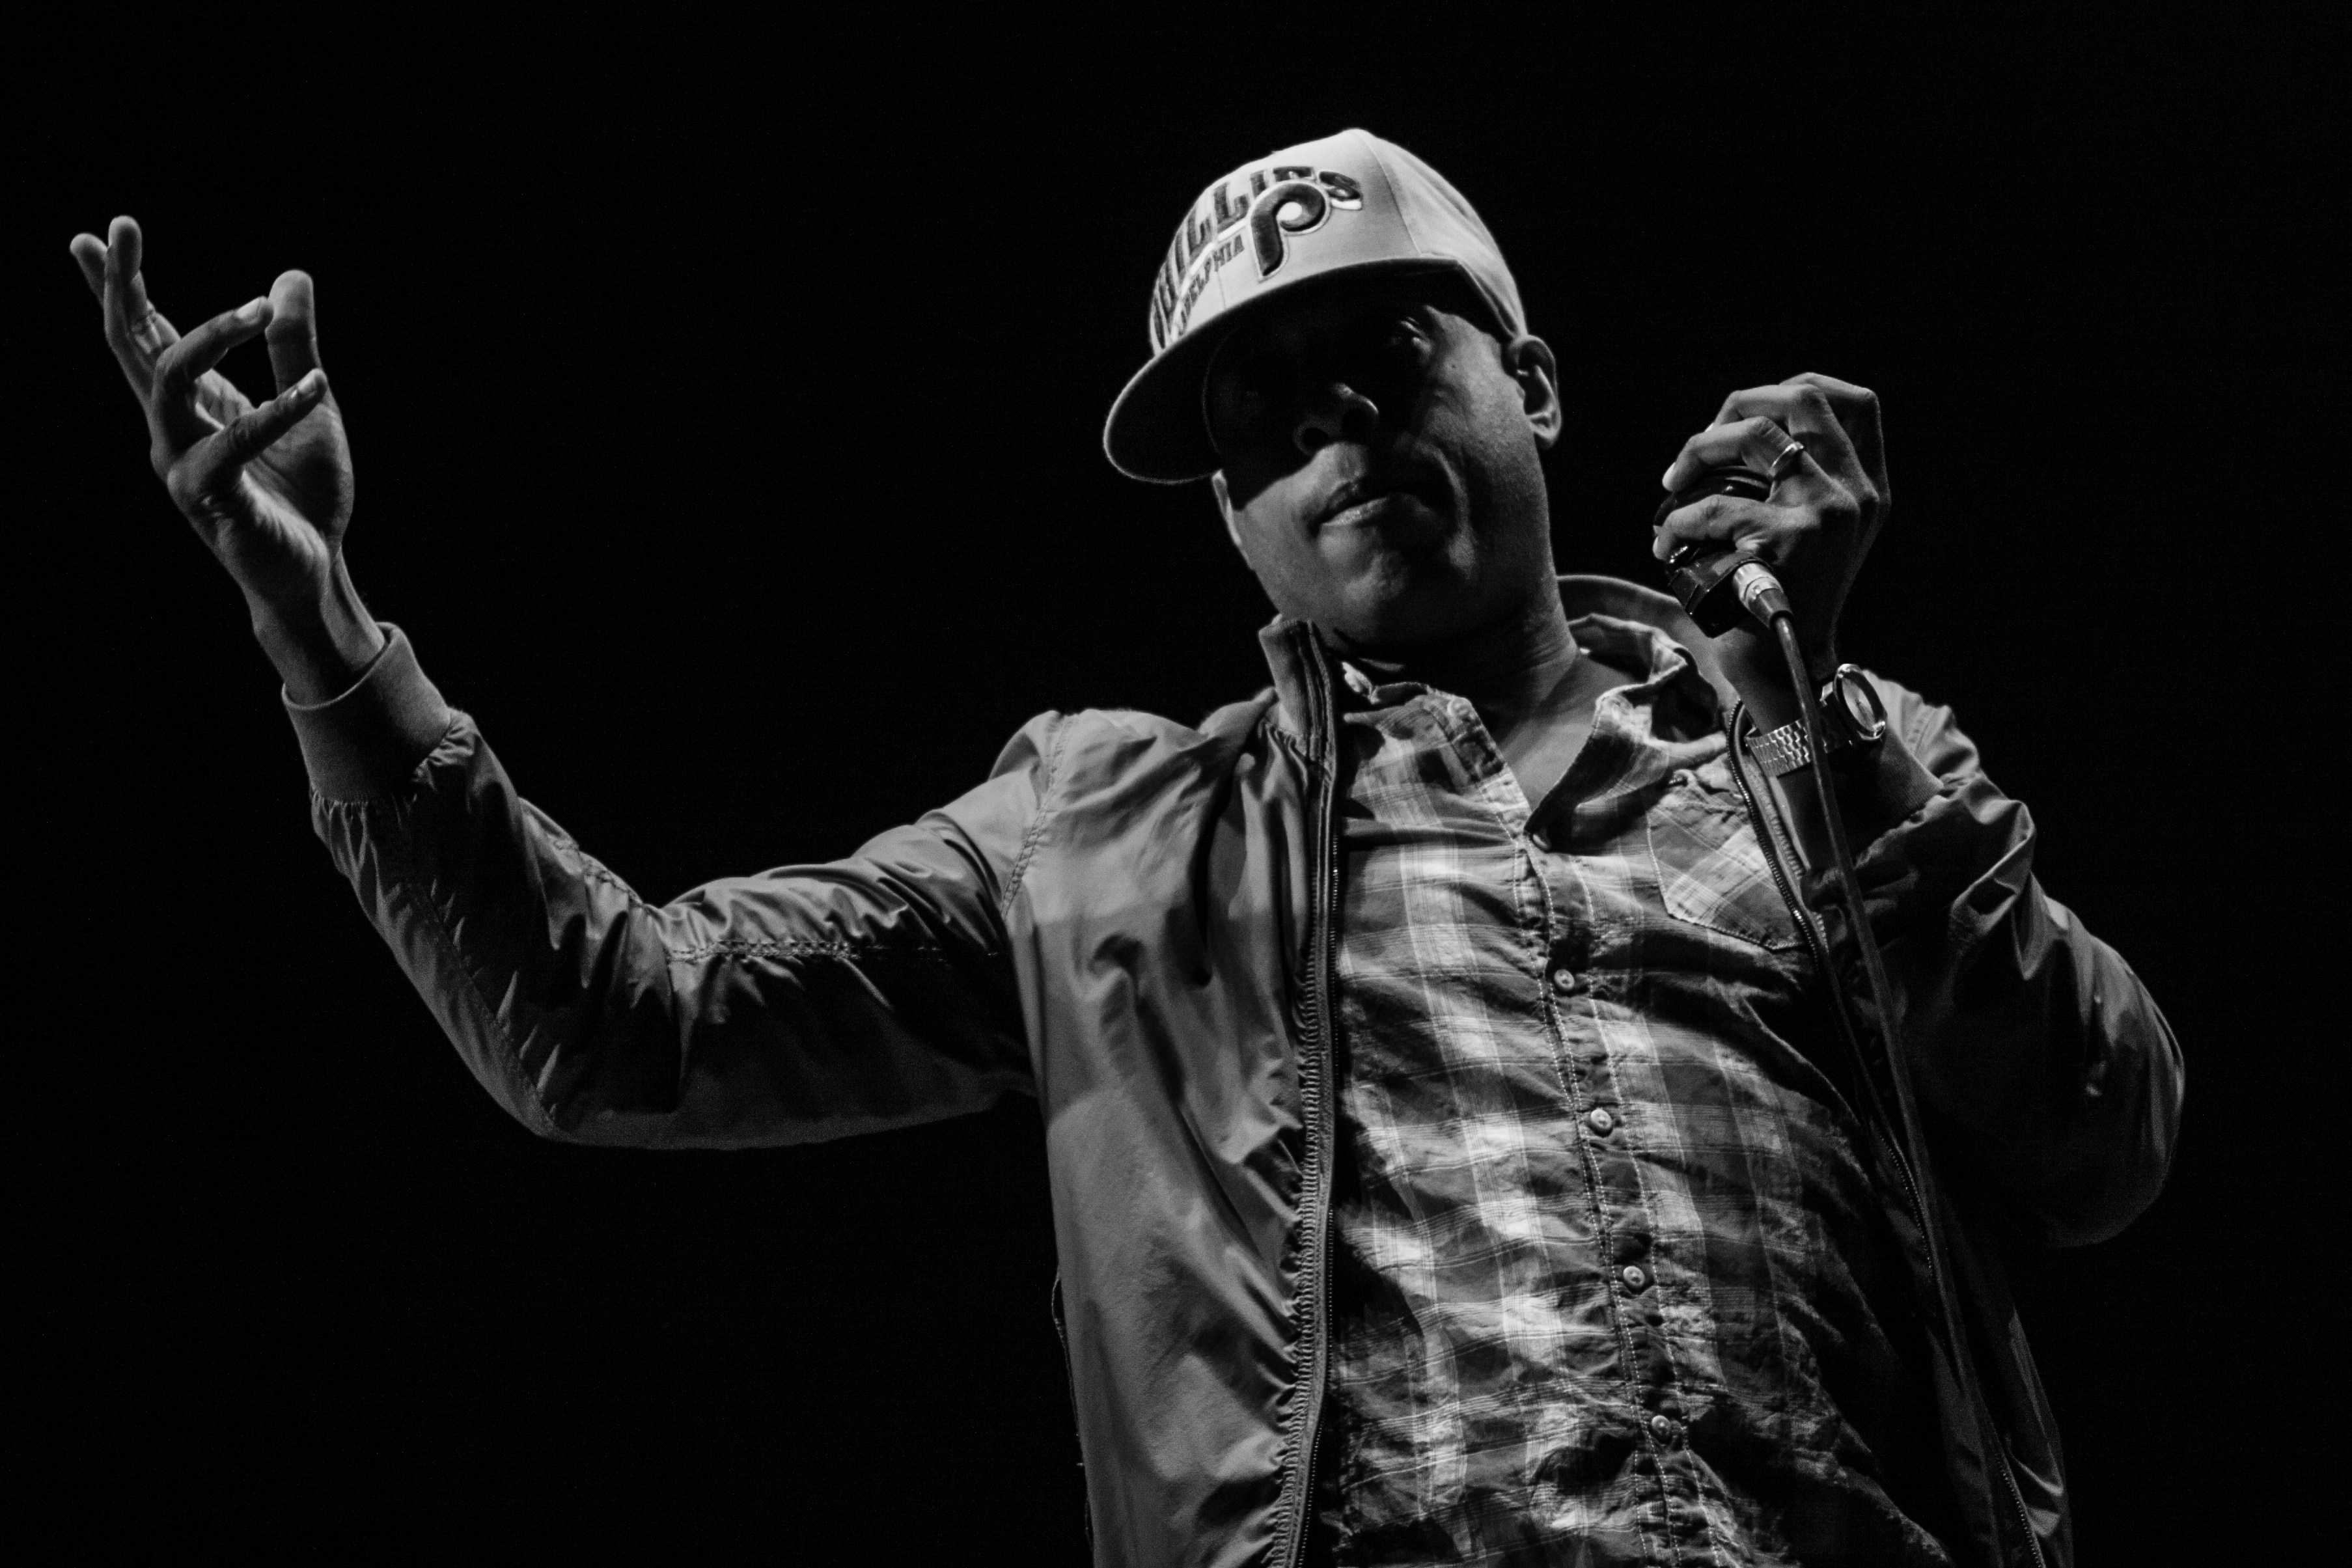
music, black and white, star, concert, live, canon, musician, black, monochrome, performance art, festival, 40d, gig, arena, stage, 2012, dour, last, talib, kweli, talibkweli, blackstar, dour2012, performance, bassist, singing, guitarist, entertainment, performing arts, singer songwriter, monochrome photography